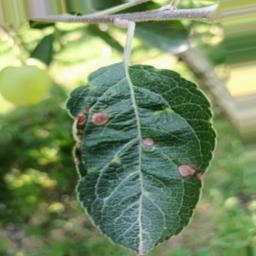
Label: Alternaria